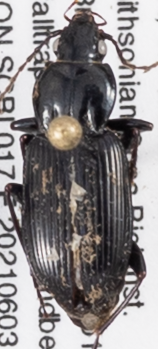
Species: Pterostichus mutus
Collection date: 2021-06-03
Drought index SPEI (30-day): -1.532
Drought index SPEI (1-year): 0.072
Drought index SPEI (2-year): -0.24